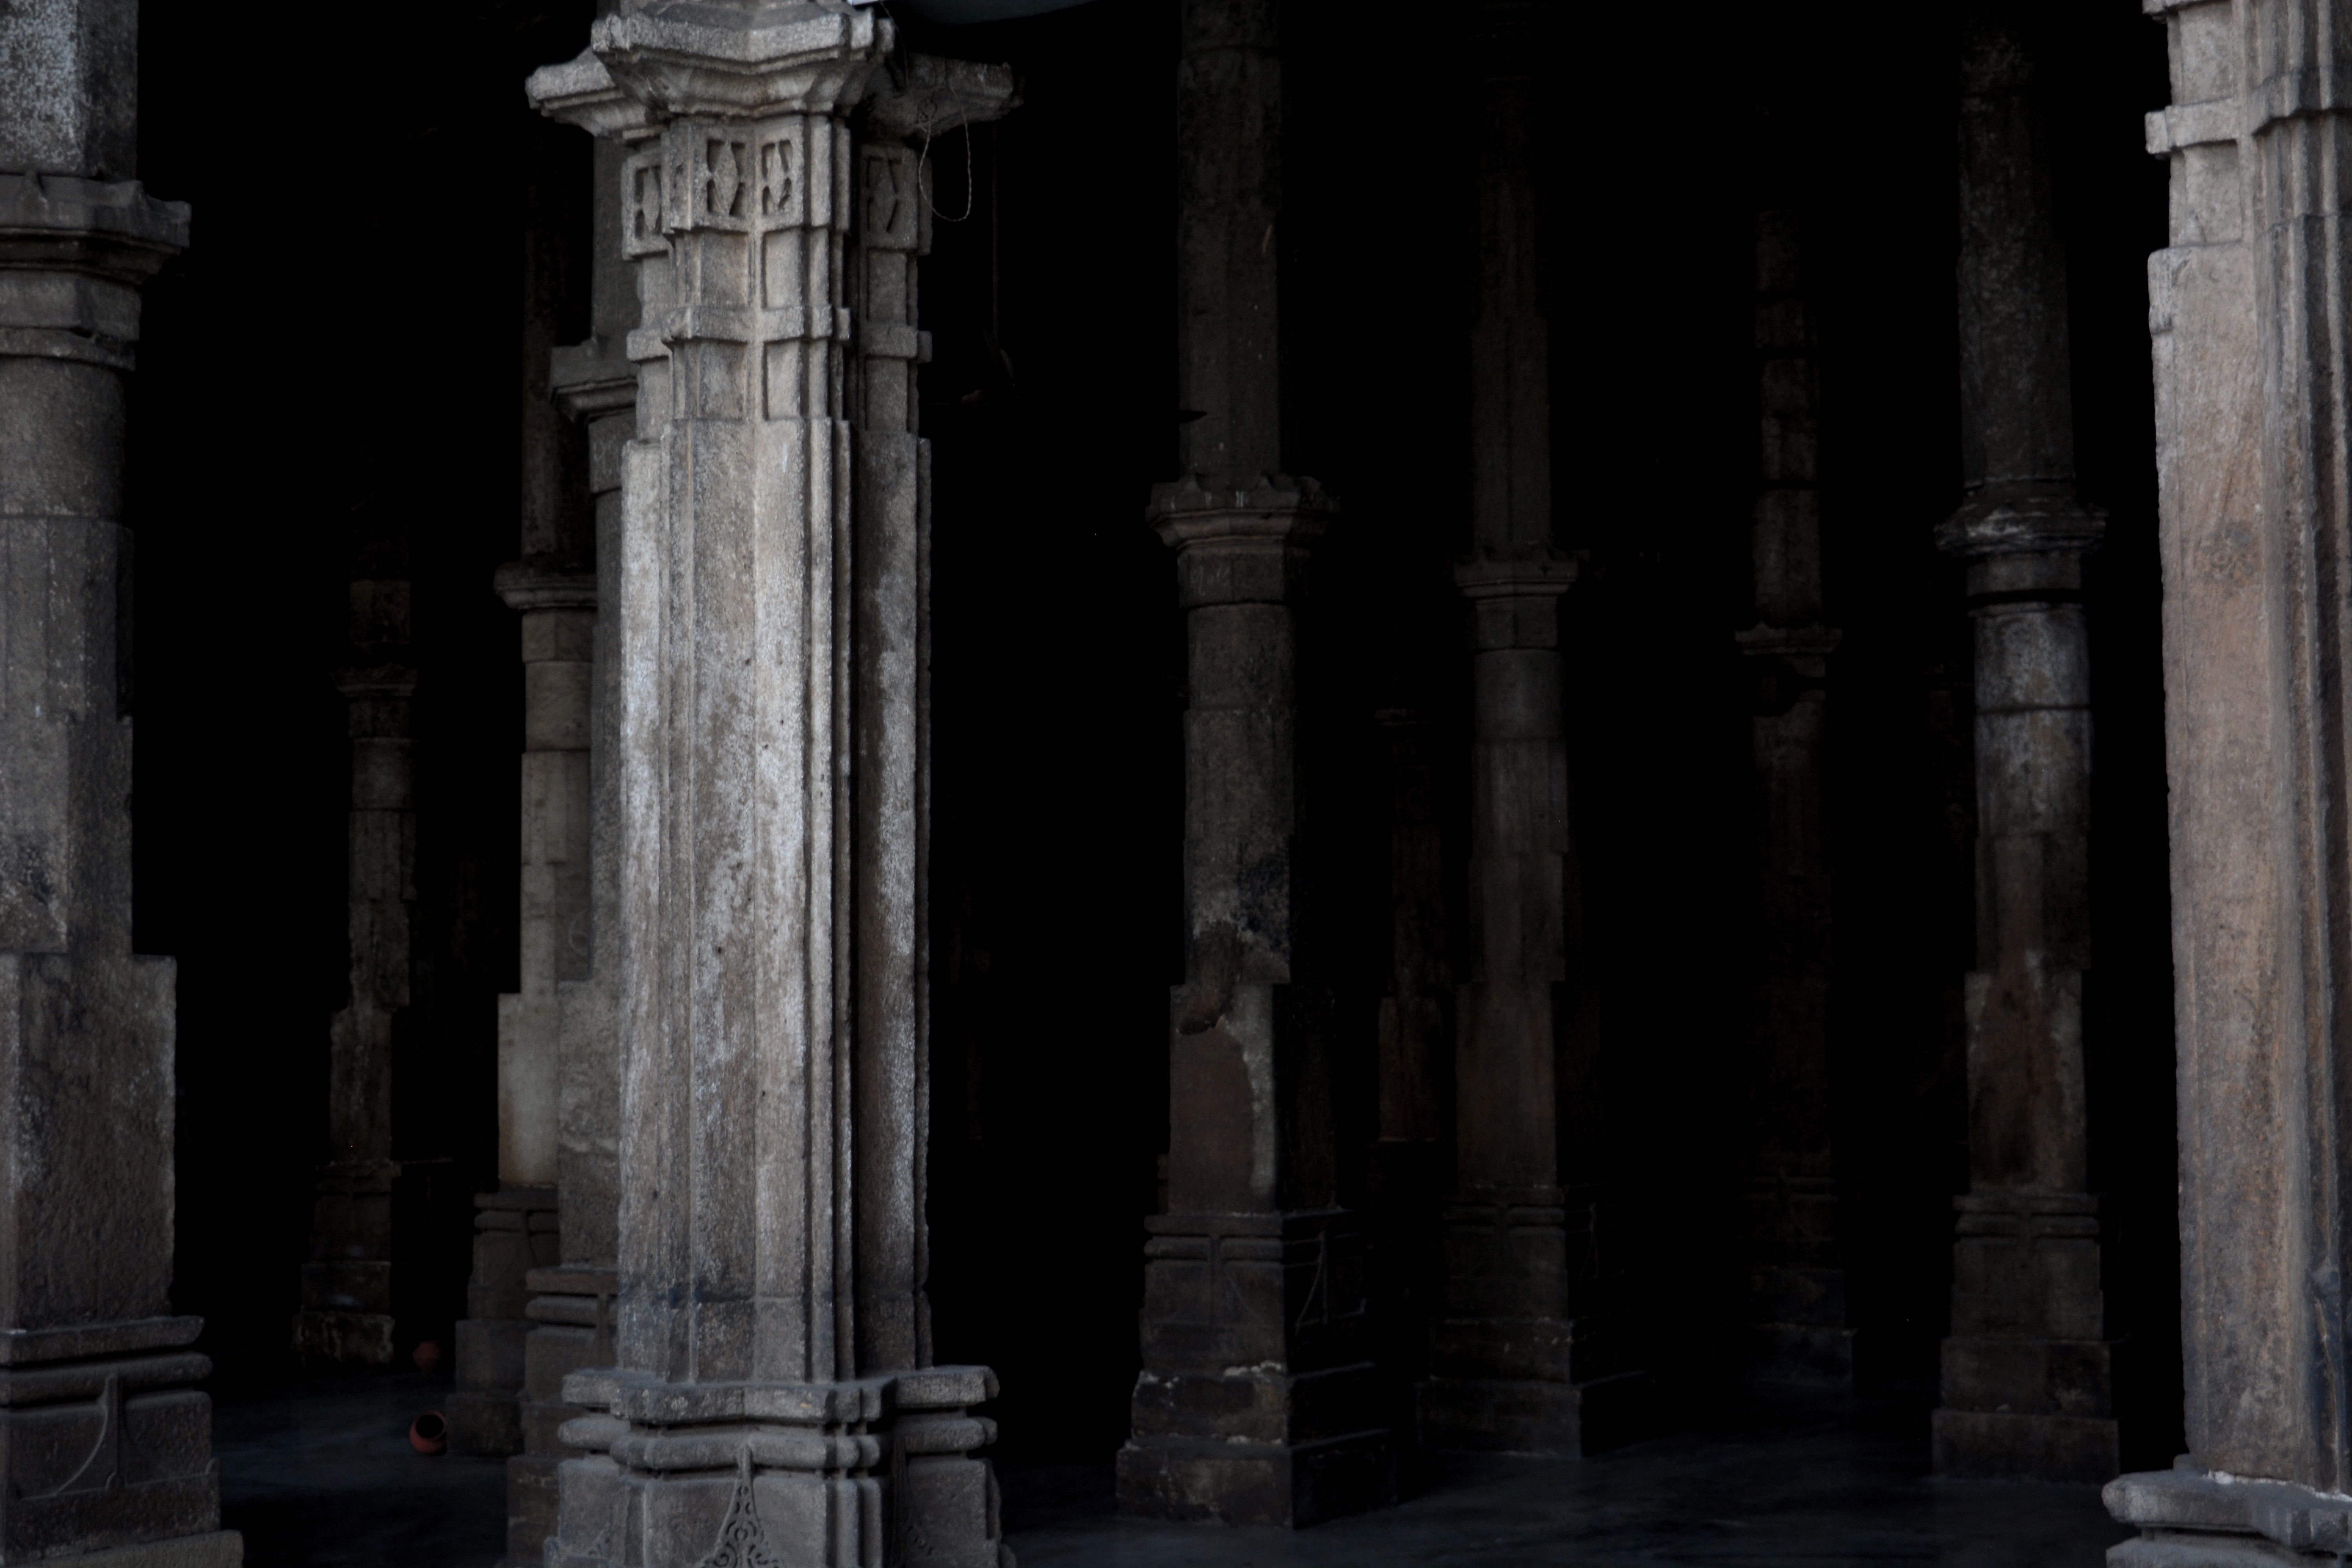
structure, building, statue, column, darkness, temple, ruins, gothic architecture, ancient history